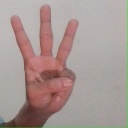
अक्षर: व